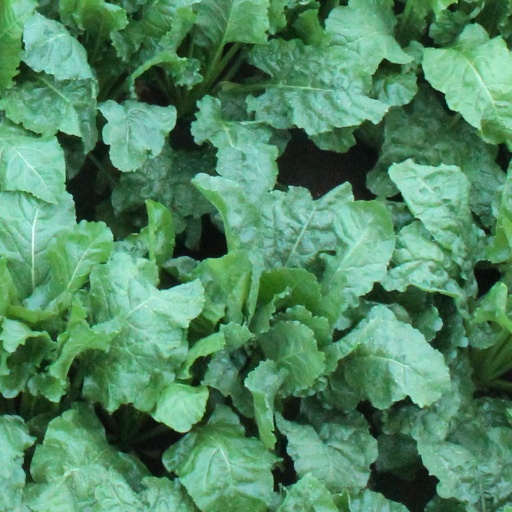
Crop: sugar beet